Maverick Rock

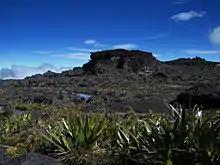
Maverick Rock, the highest point of Mount Roraima

Maverick Rock or Maverick Stone ( or simply "El Maverick") is a natural rock formation on top of Mount Roraima. It is the highest point of that tabletop mountain (a tepui), at a.m.s.l. The rock stands near the southwestern edge of the mountain plateau. Although Mount Roraima is shared with Guyana (in an area claimed by Venezuela) and Brazil, Maverick Rock itself is entirely within Venezuela, in the state of Bolívar, of which it is the highest point.